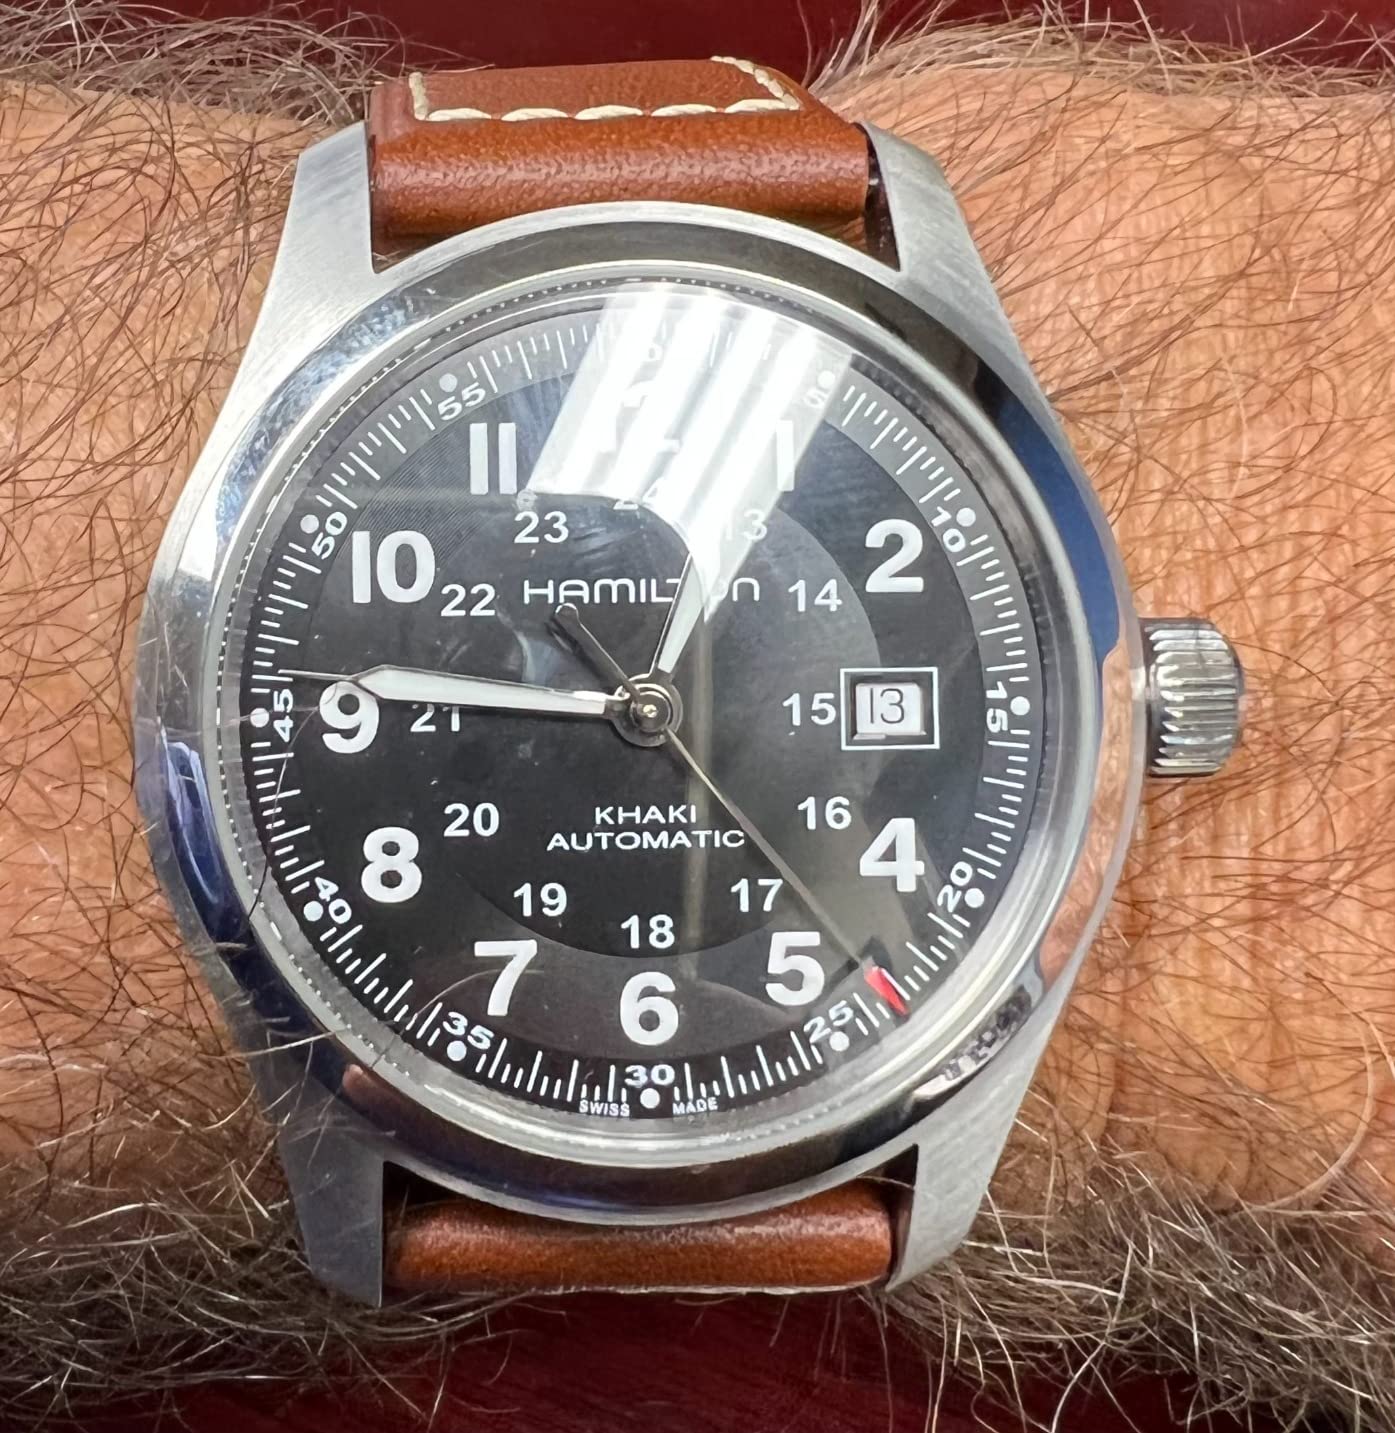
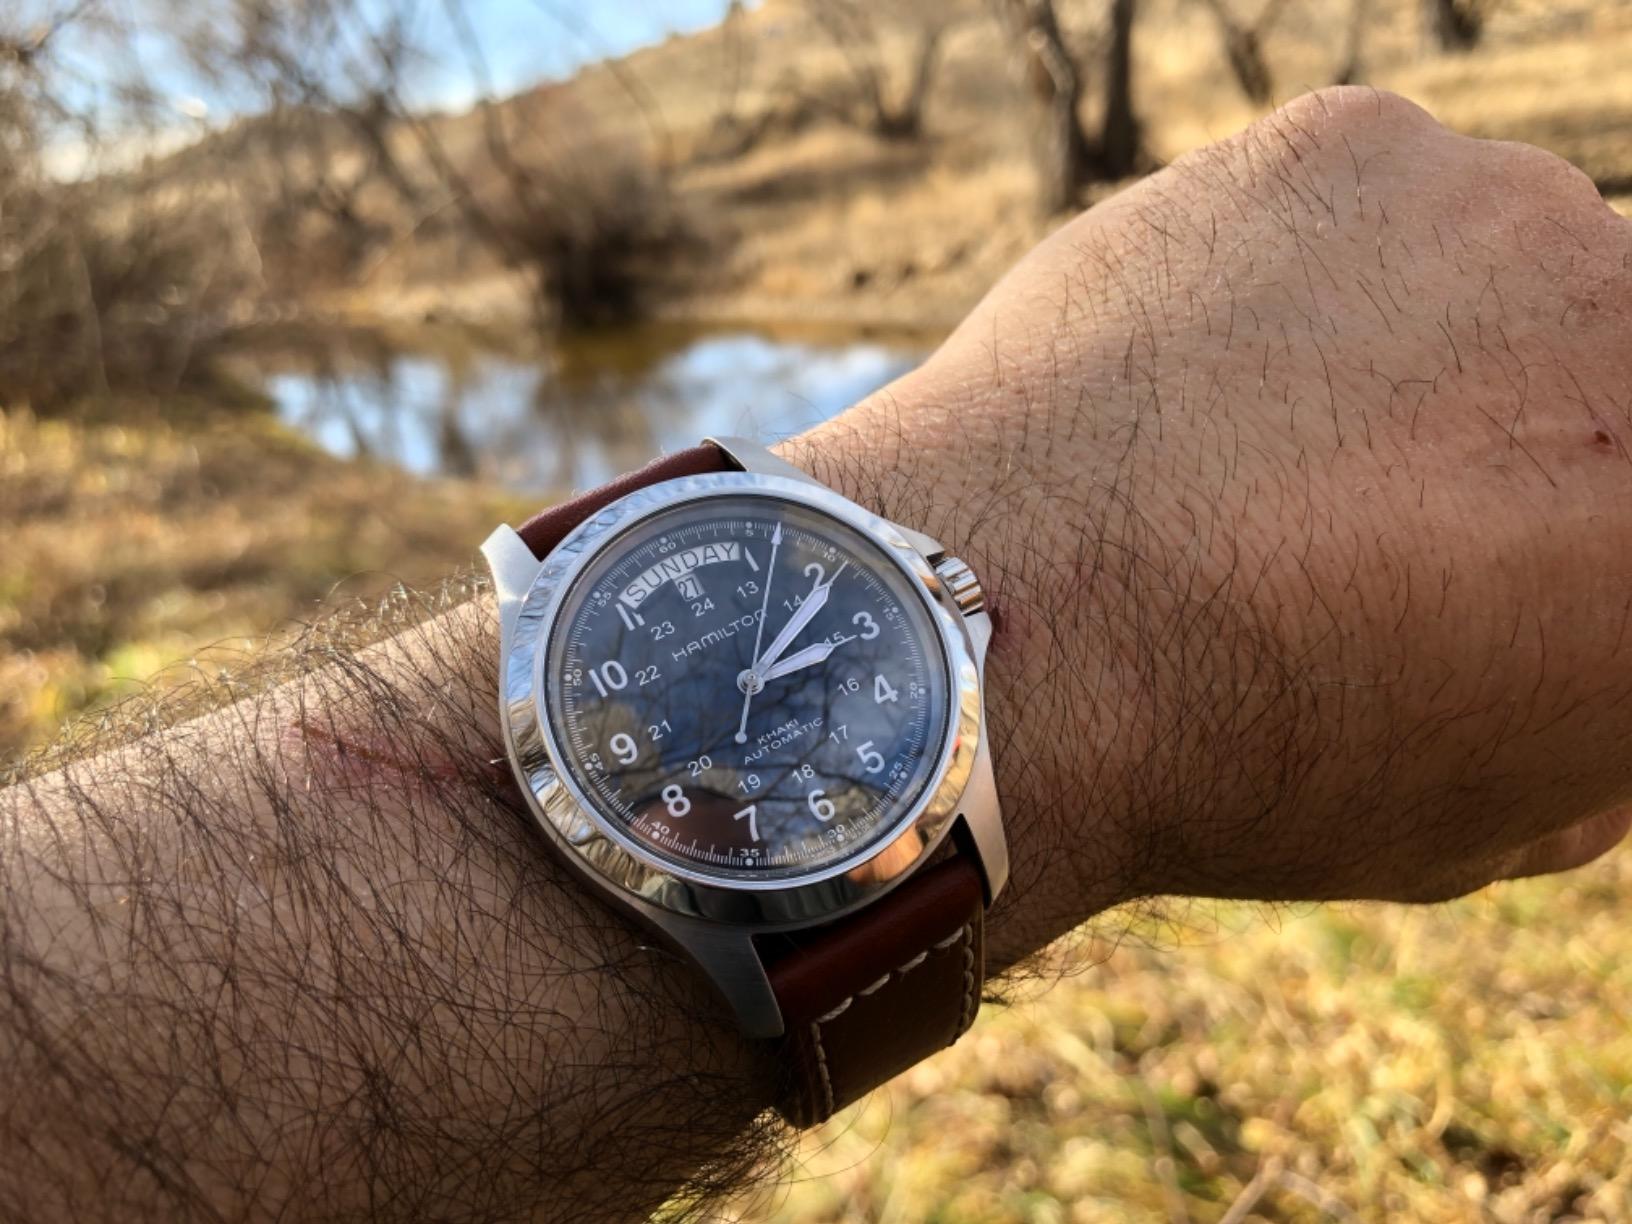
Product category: accessories_watch
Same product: no